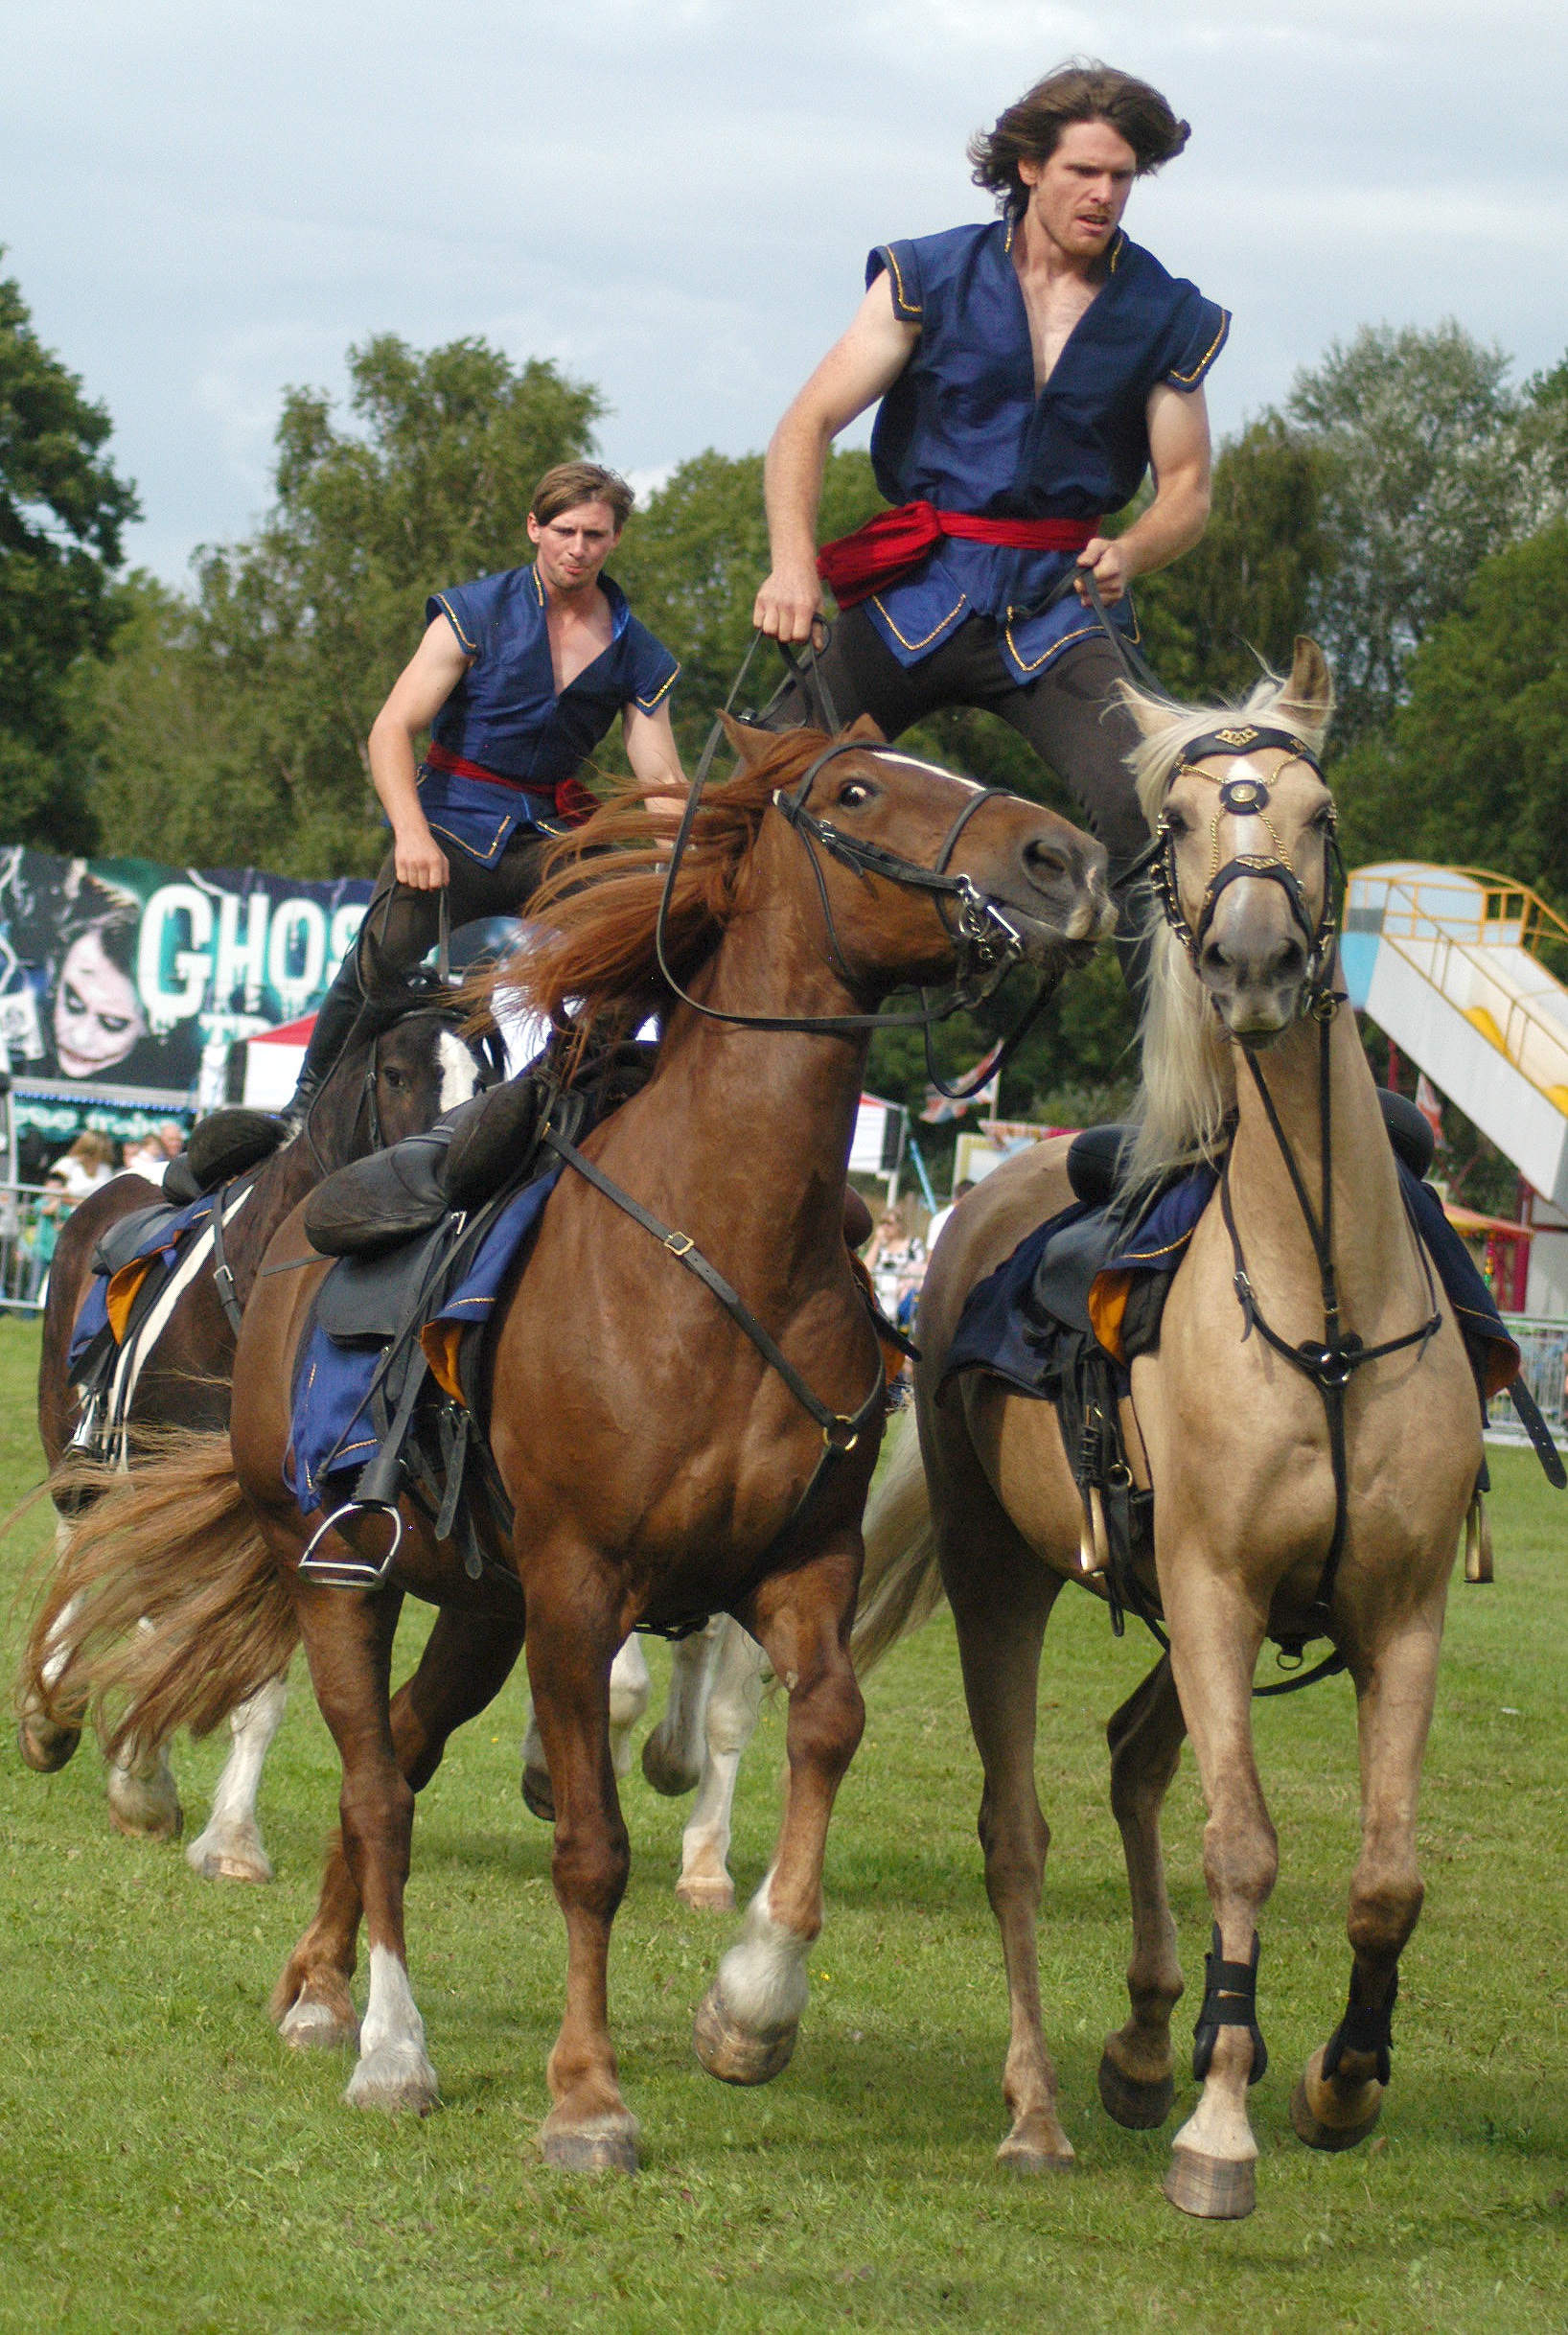
tree, grass, countryside, animal, recreation, horse, rein, stallion, mane, equestrian, bridle, equine, competition, cool image, mare, jockey, cool photo, stunt, western riding, horsewoman, equestrianism, dressage, pack animal, eventing, traditional sport, trail riding, horse like mammal, horse harness, horse tack, animal sports, equestrian sport, endurance riding, competition event, horsemanship